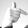
ASL letter: T